Lissan House

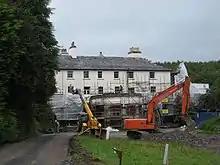
Phase I of the restoration complete, scaffolding is removed

Today his paintings are hugely valuable but, while living at the centre of the social scene in "fin de siecle" London, his work did not make him a wealthy man. After settling at Lissan, his finances evaporated and he was known to often ask the postman for a loan or to pawn his own paintings to raise funds. A great sale was held during his tenure which lasted two full days and which saw the remaining pictures and fine furnishings sold off, many to the Lenox-Conyngham family at Springhill where they remain. He inherited the baronetcy aged 80 in 1933 and died 10 years later.